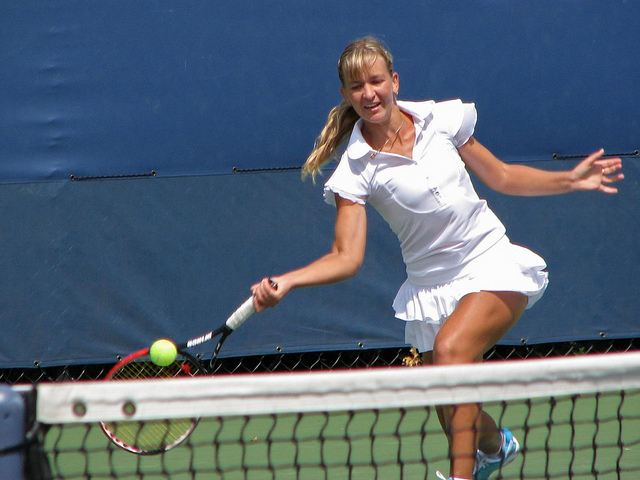
một người phụ nữ đang đánh quả bóng tennis ở trên sân